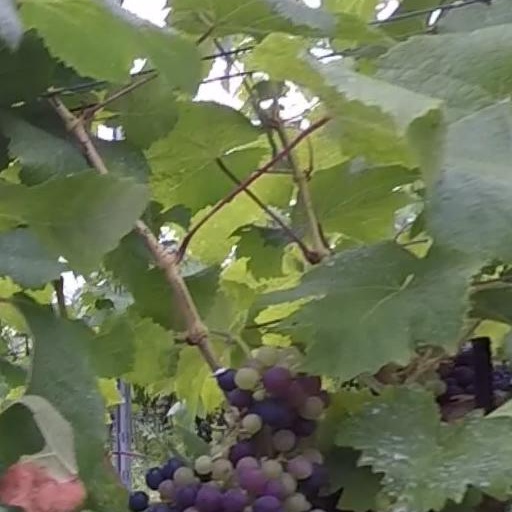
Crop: grape